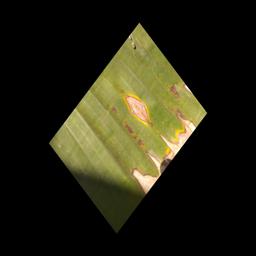
Label: MALBHOG LEAF